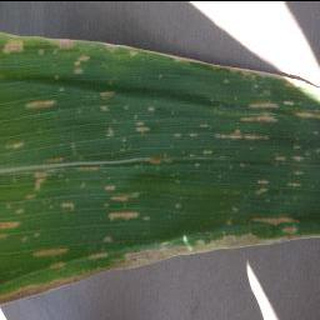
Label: corn_cercospora_leaf_spot